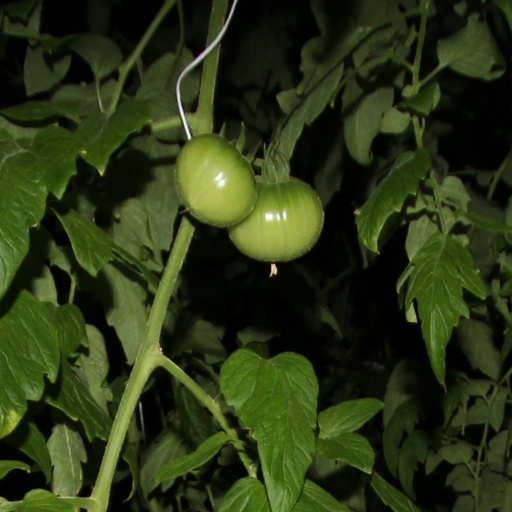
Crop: tomato